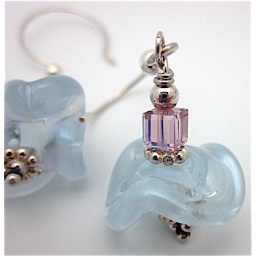
Transparent murano glass in signature pinch reminiscent of Marylin Monroe's skirt . Iridescent treatment, swarovski crystals, sterling silver